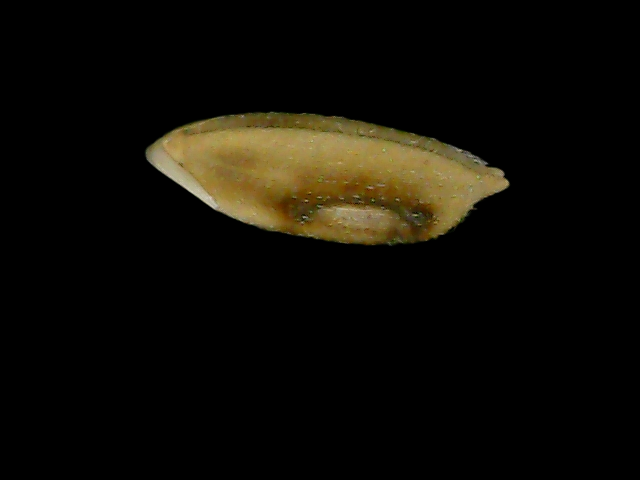
Rice variety: Bd76